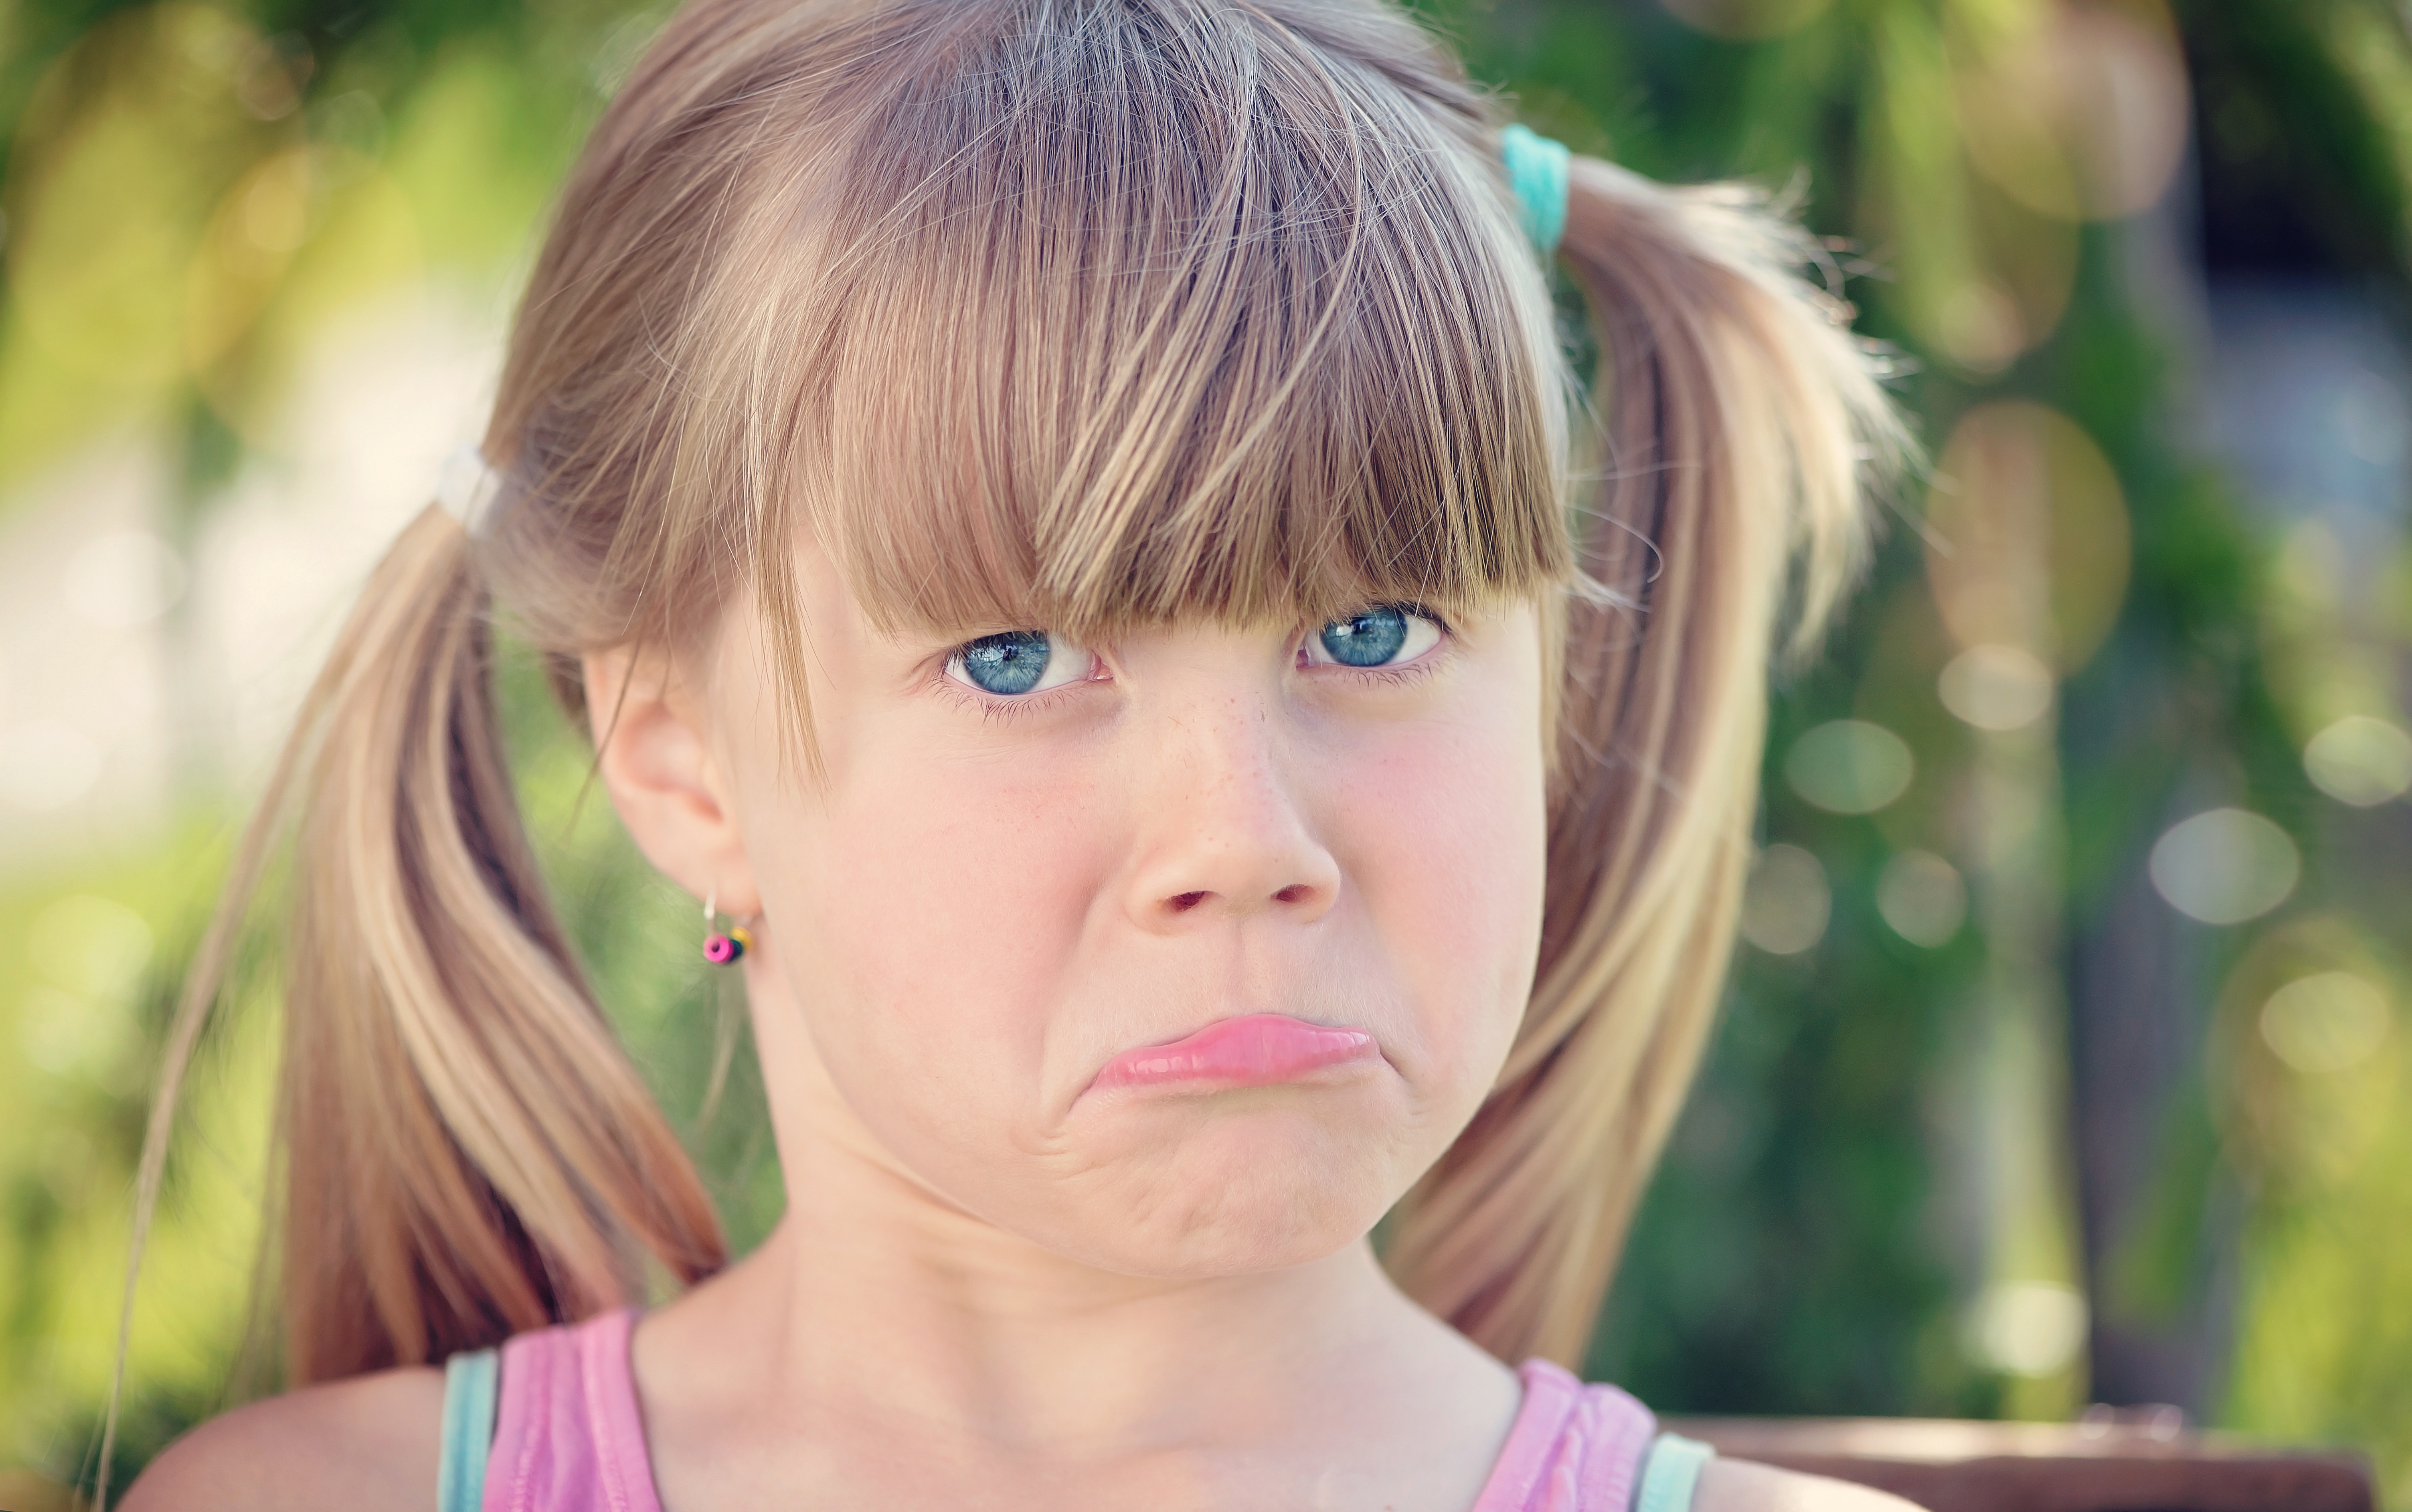
person, girl, hair, photography, flower, portrait, spring, color, child, human, pink, close, facial expression, hairstyle, smile, close up, face, nose, toddler, eye, head, skin, beauty, blond, organ, sweetness, emotion, braids, offended, portrait photography, trozig, despite phase